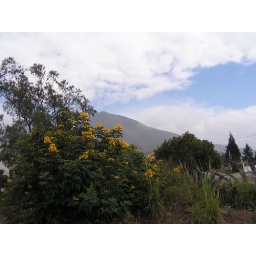
Yellow flowers and mountains at La Mitad del Mundo in Ecuador